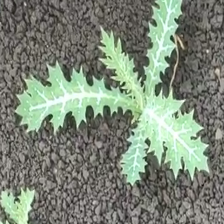
Weed species: Bilayat_(Mexicana_Argemone)